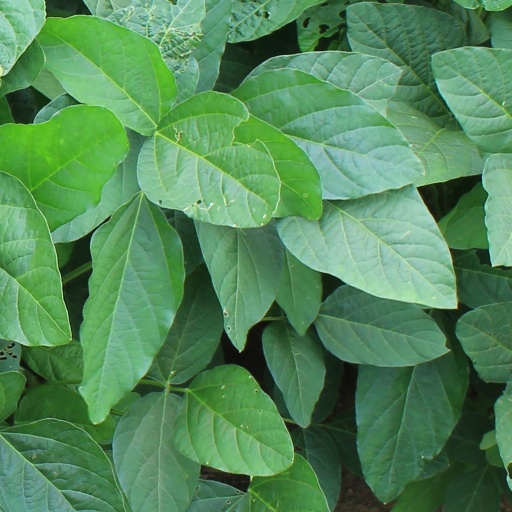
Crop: soybean